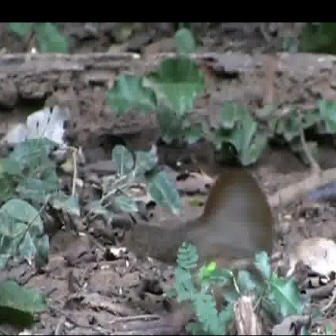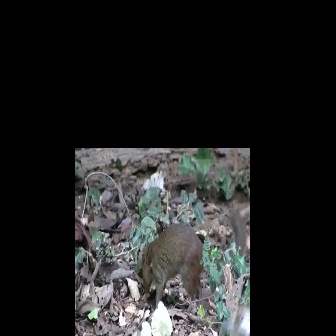
  Please identify the target specified by the bounding box [123,168,272,318] in the first image and locate it in the second image. Return the coordinates in [x_min,y_min,x_max,y_max] format.
Answer: [141,208,246,313]